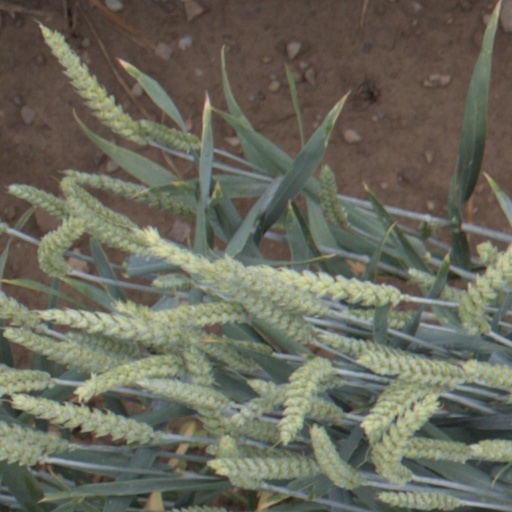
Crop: wheat